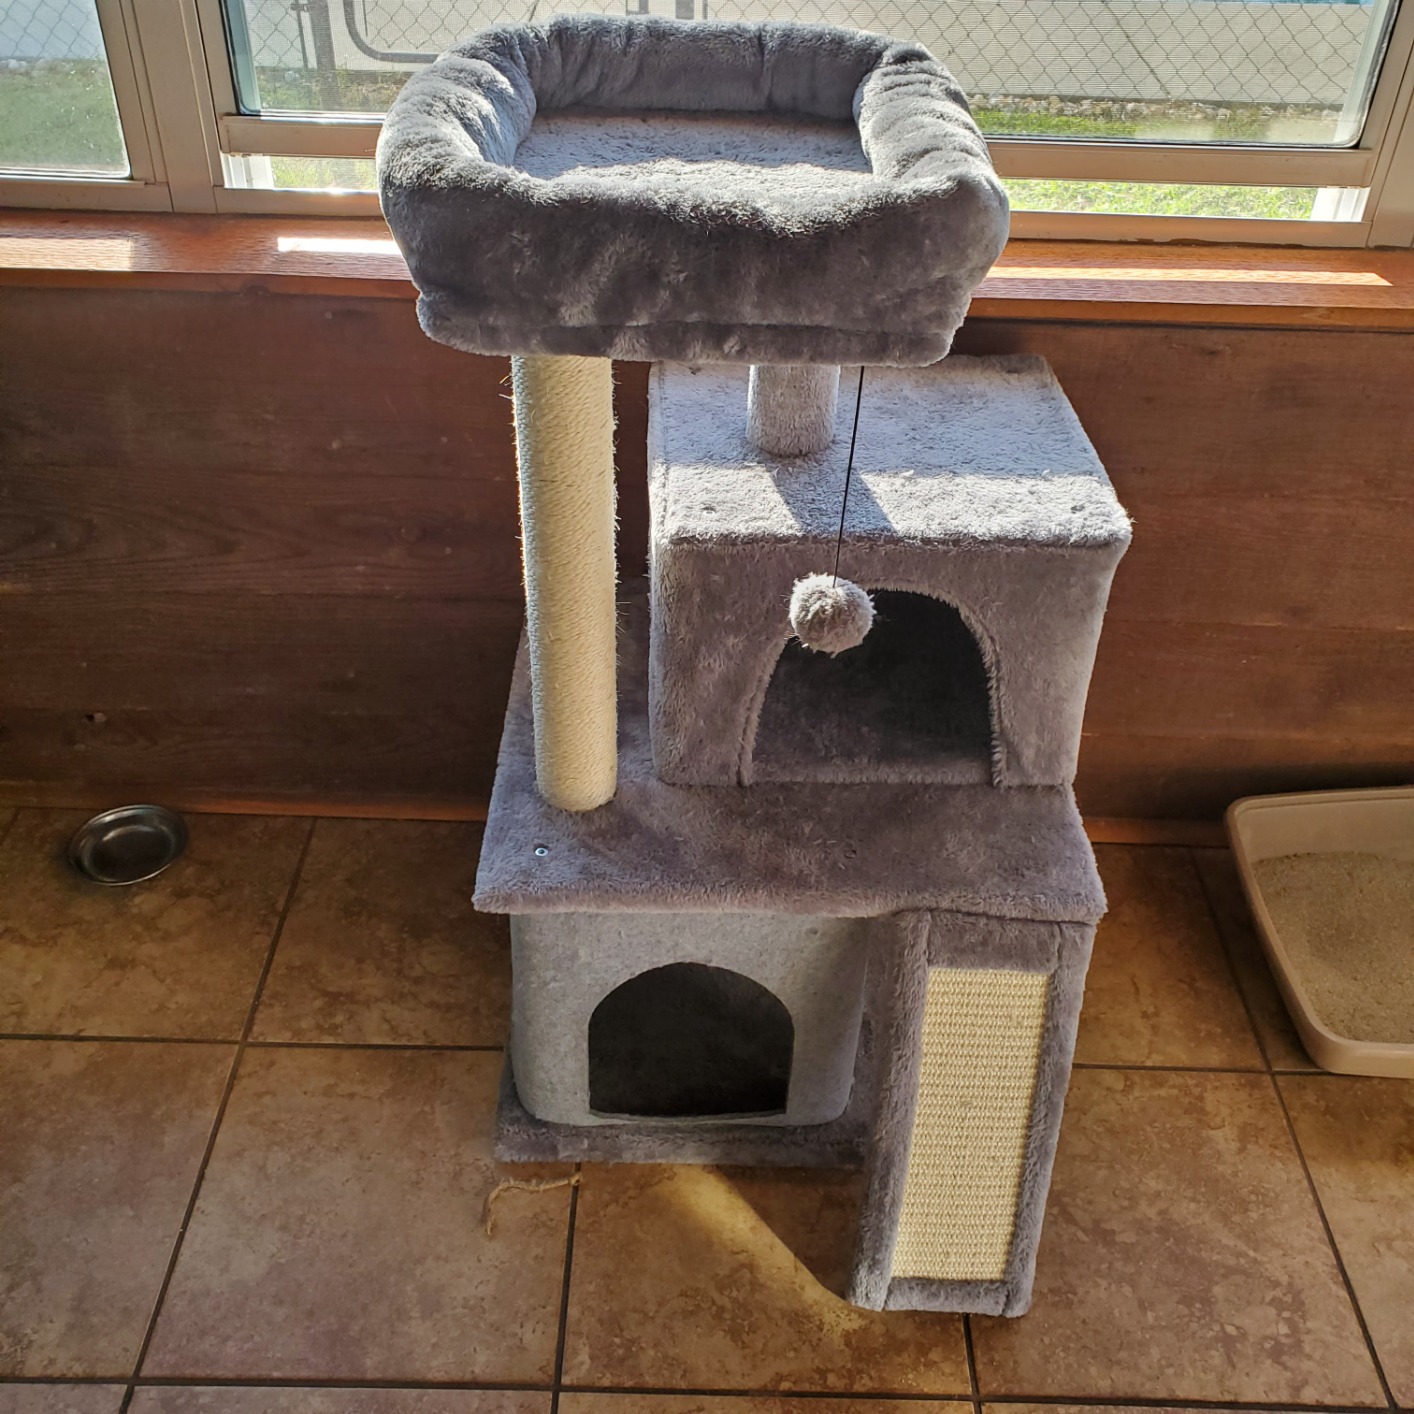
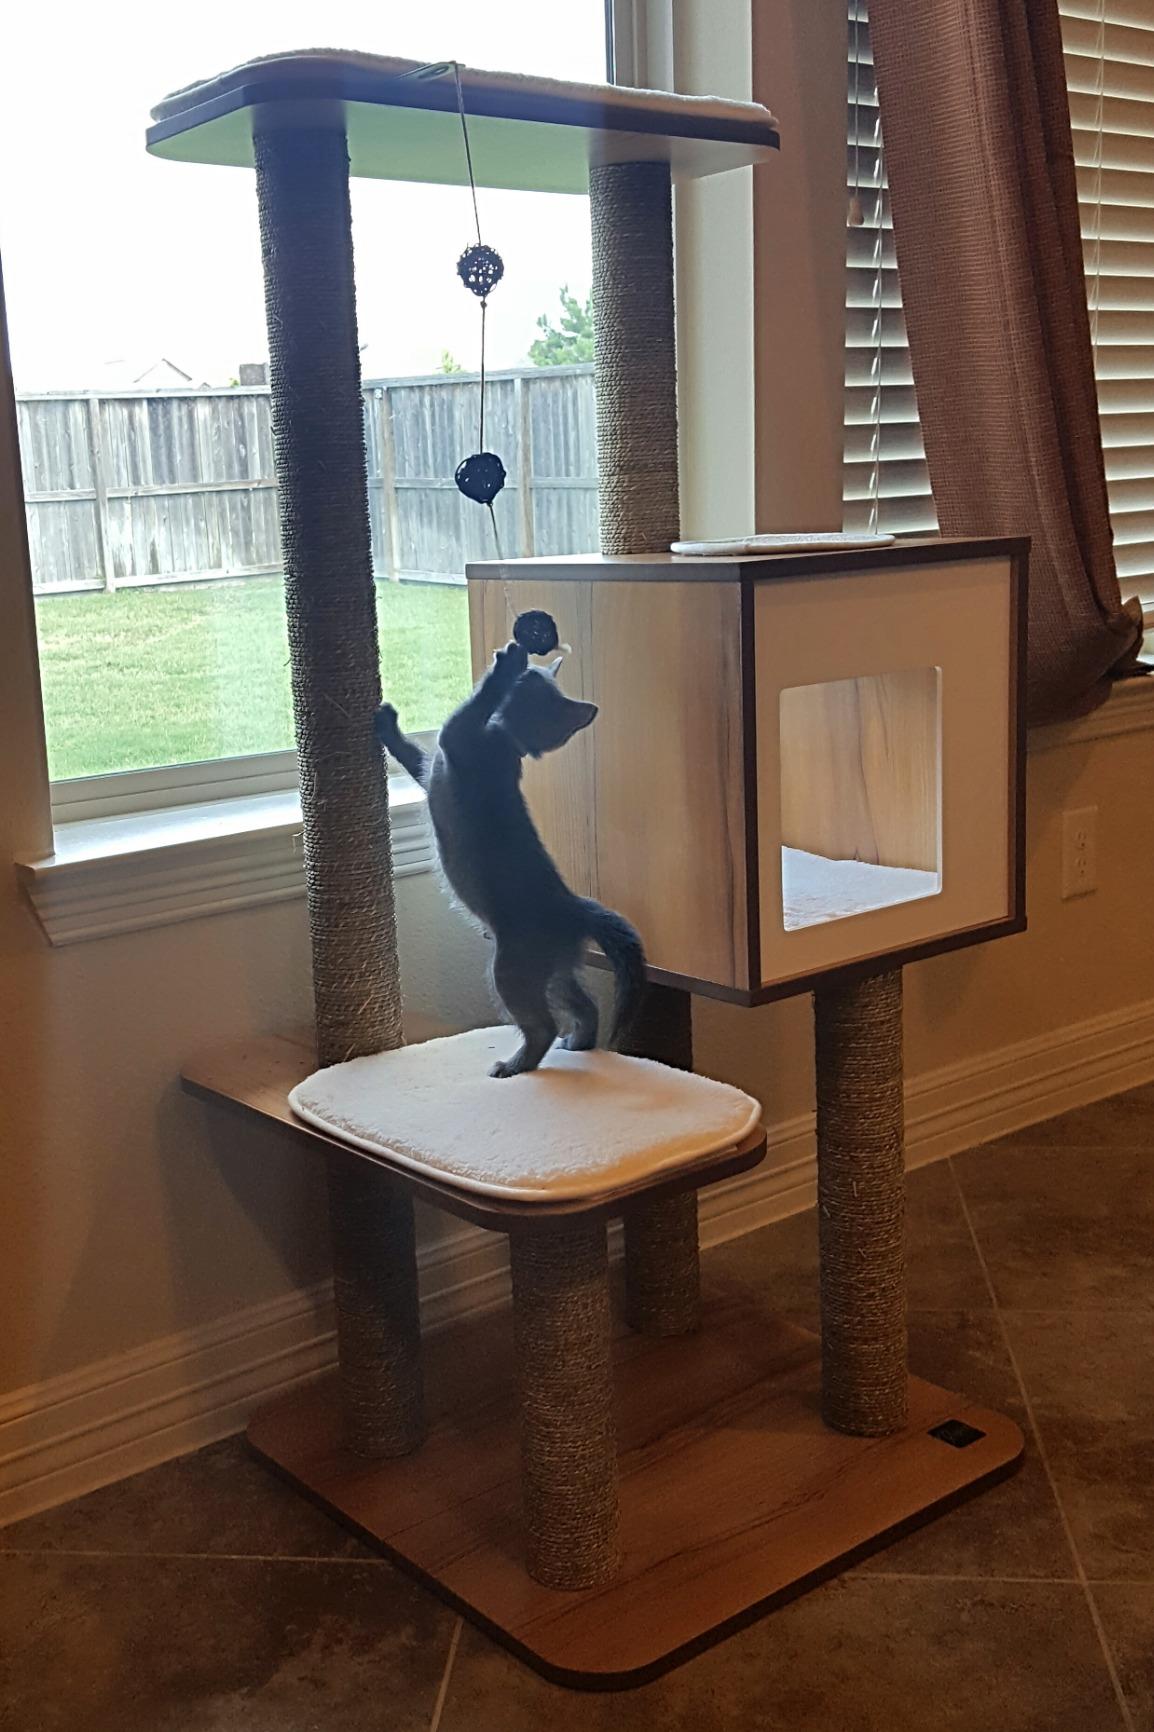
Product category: items_cat tree
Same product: no